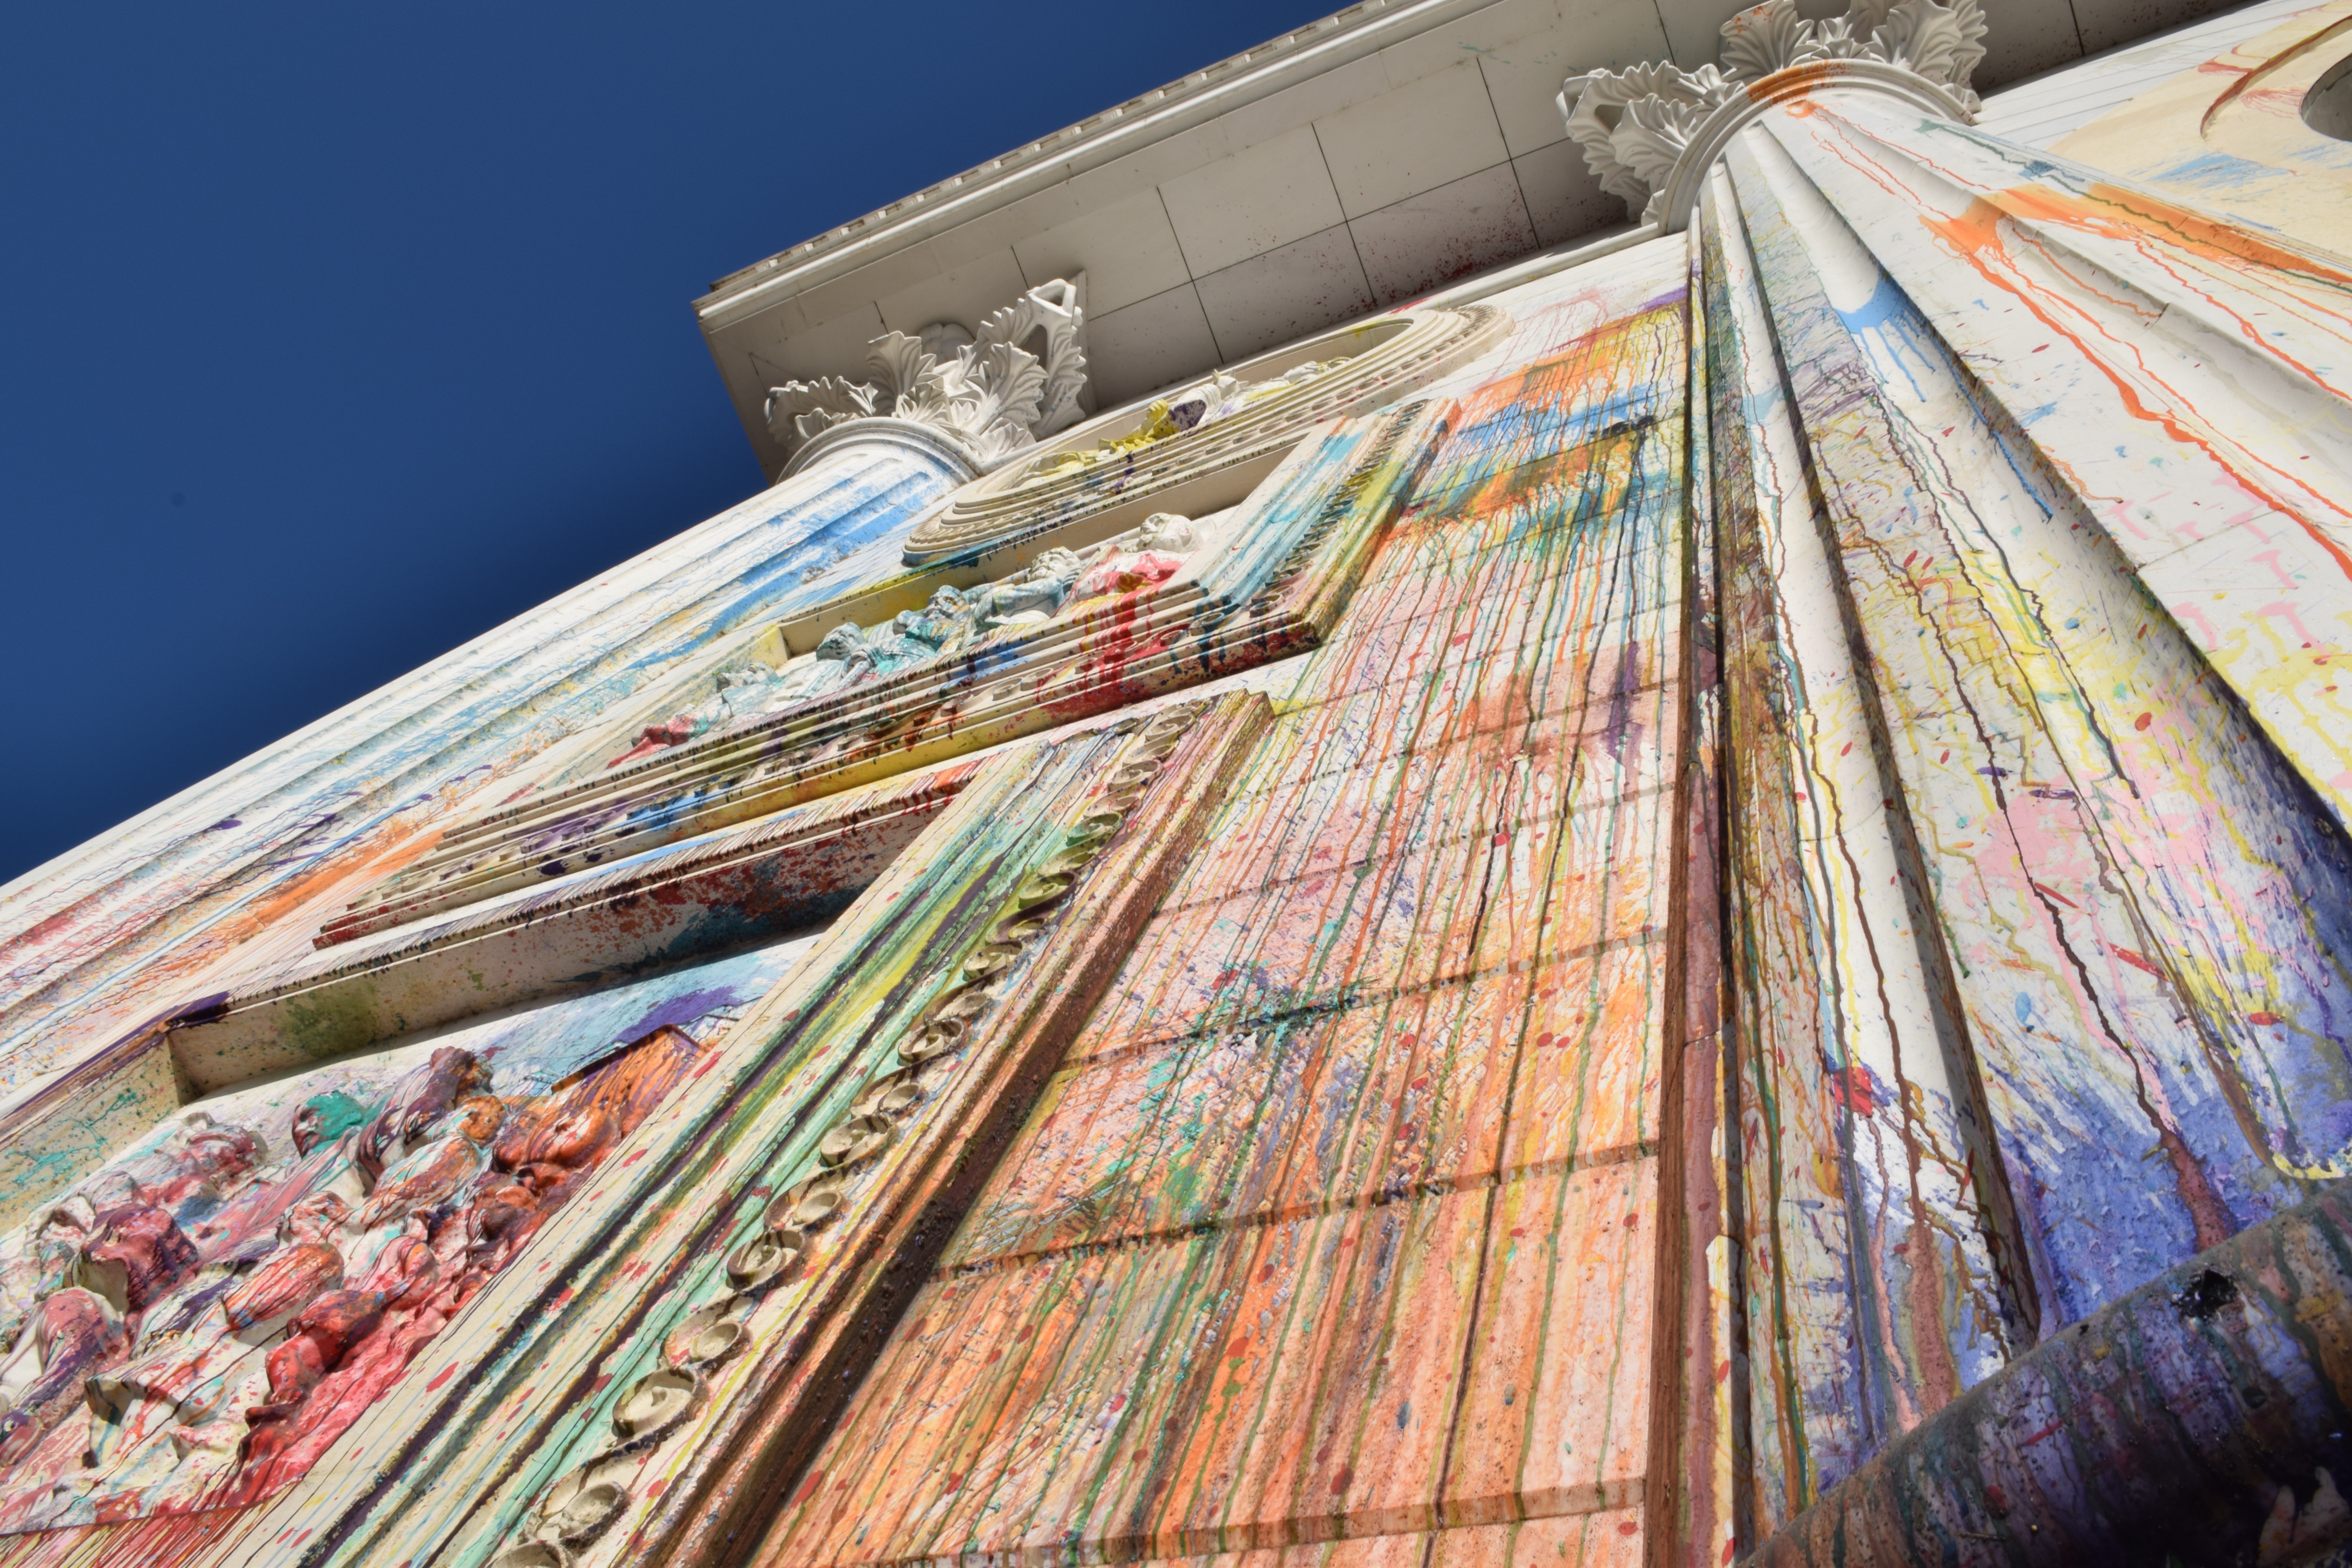
skyscraper, vehicle